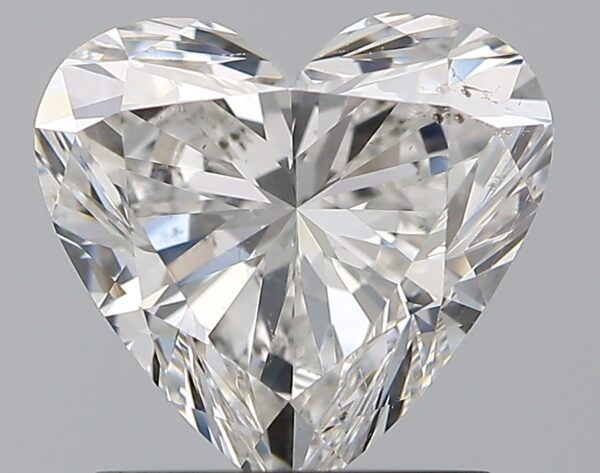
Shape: heart
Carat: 1.5
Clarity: SI1
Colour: F
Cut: VG
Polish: EX
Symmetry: EX
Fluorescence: N
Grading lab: GIA
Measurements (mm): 7.21 x 7.68 x 4.49